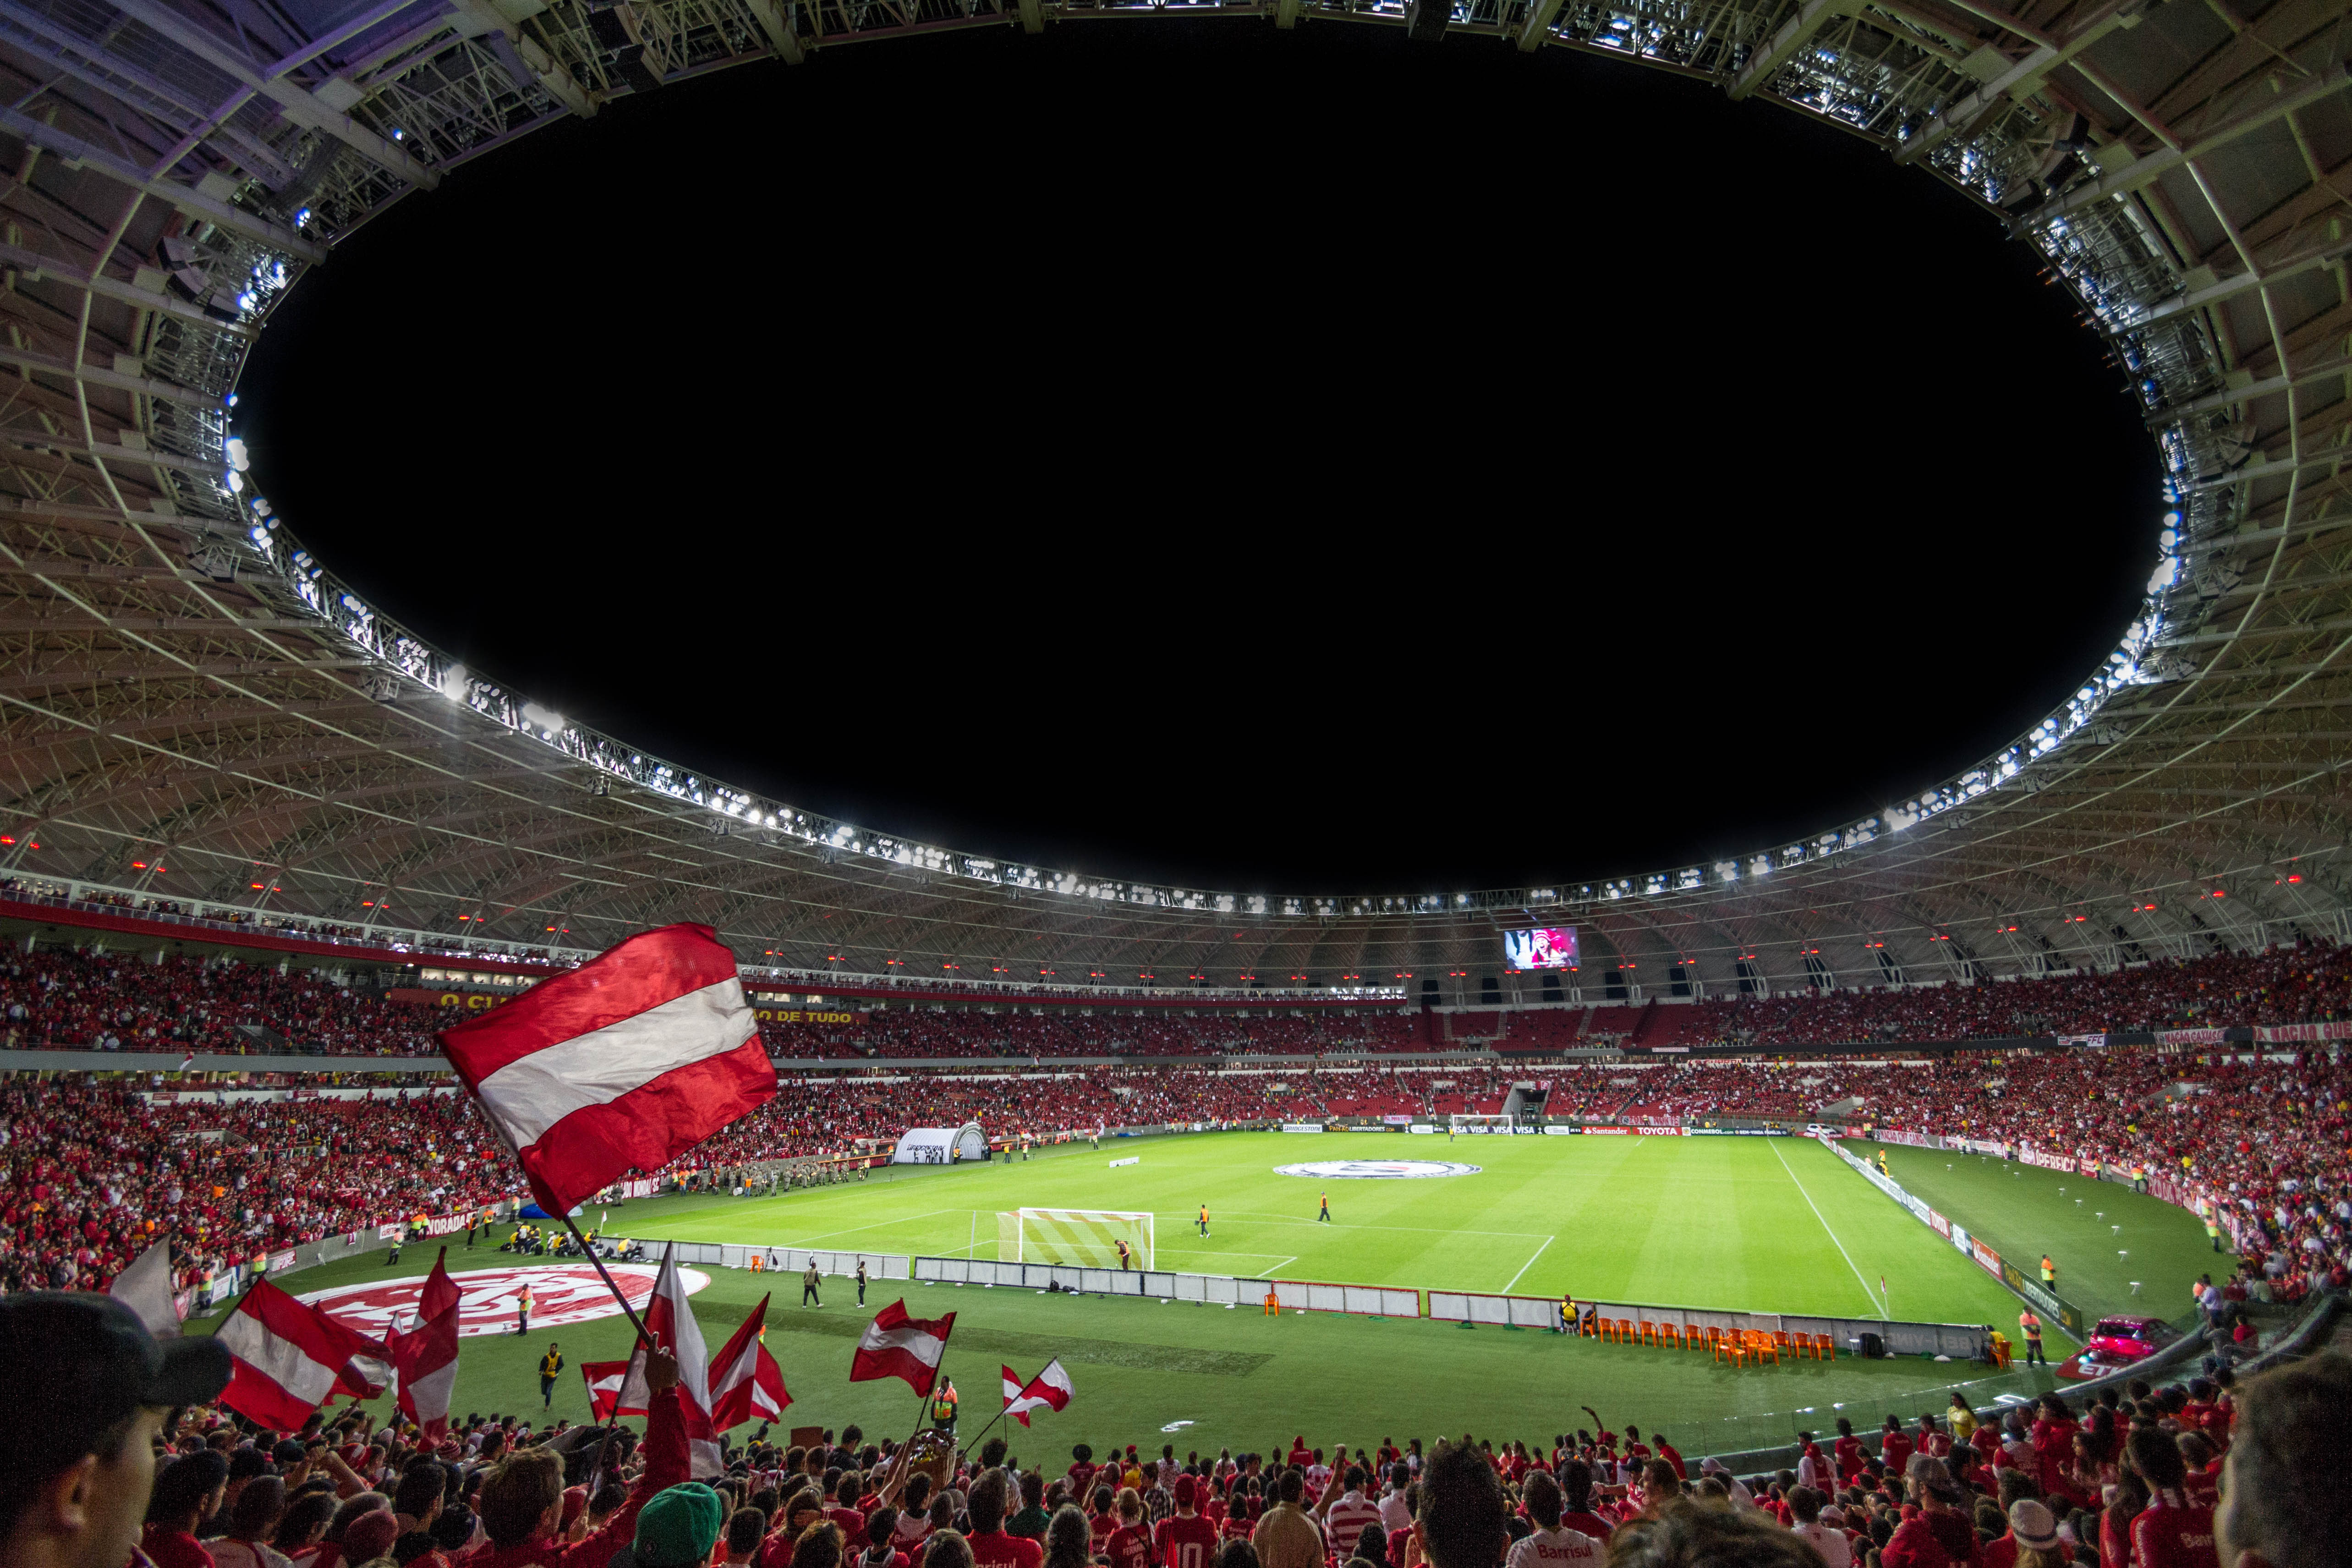
structure, sport, game, crowd, cheering, soccer, stadium, baseball field, soccer field, competition, arena, match, brasil, championship, fans, baseball park, geographical feature, sport venue, soccer specific stadium, music venue